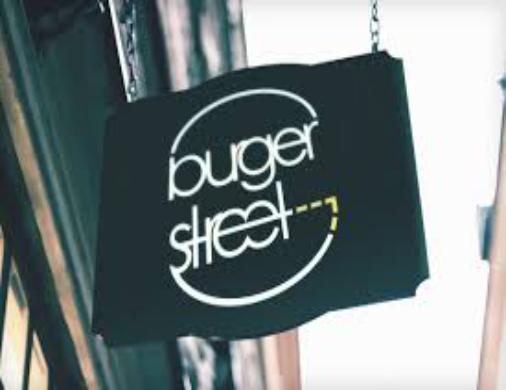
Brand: Burger Street
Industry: Food